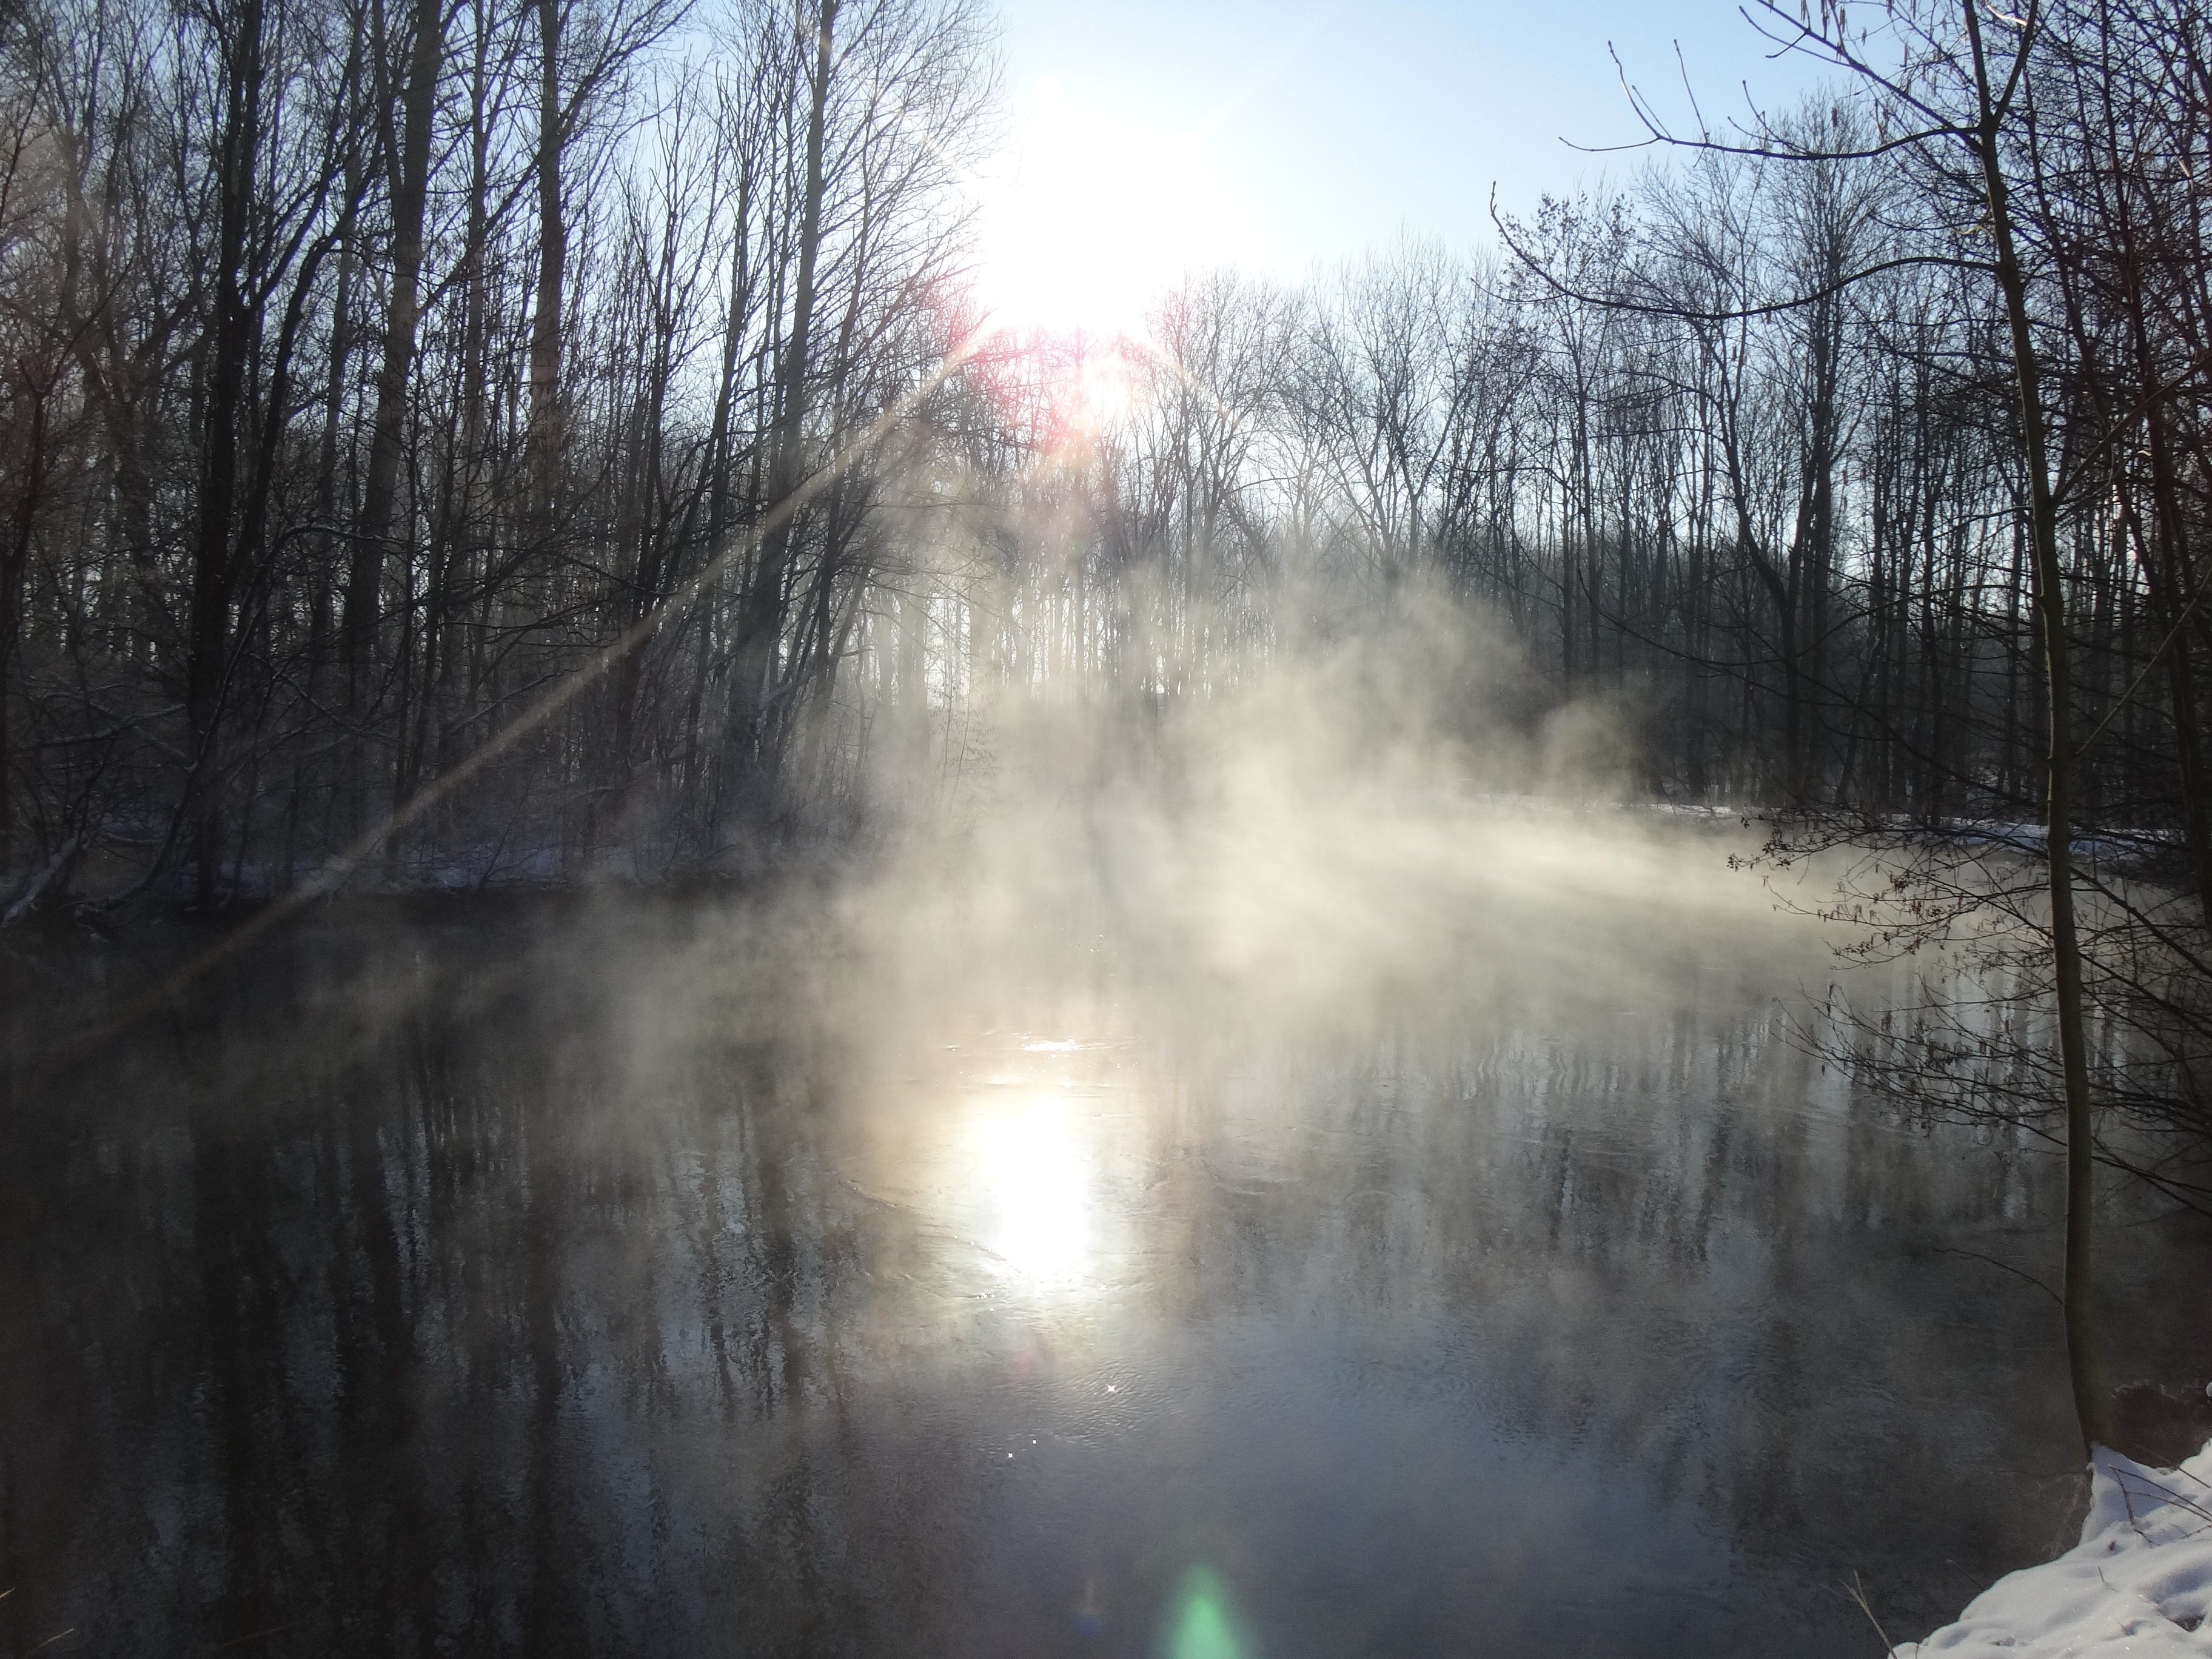
tree, water, nature, forest, wilderness, snow, cold, winter, fog, mist, sunlight, morning, lake, river, pond, stream, ice, reflection, weather, haze, frozen, season, waterway, body of water, habitat, waters, atmospheric phenomenon, steamy water